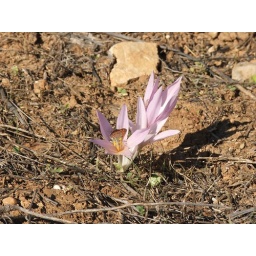
orange butterfly in pink flower